Tourism in India by state

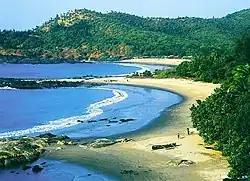
Gokarna, one of the most popular beach destinations in India

Kurukshetra- The historical place of "Kurukshetra" is the cradle of Hindu civilisation. The battlefield of the holy land of "Kurukhshetra" is a witness to the discourse between the mighty and valiant ruler "Arjuna" and his divine charioteer "Lord Krishna".